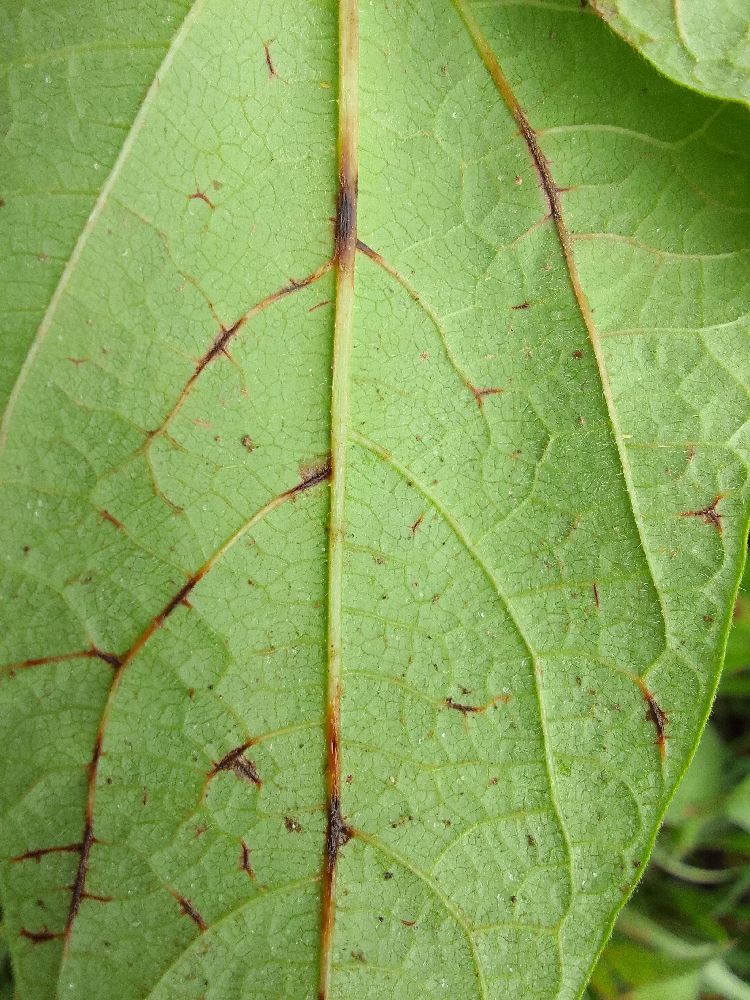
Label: anthracnose